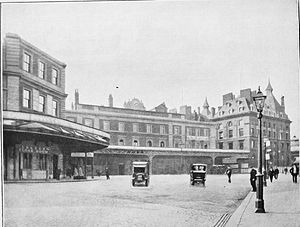
London Bridge Station / Historie / London, Brighton and South Coast Railway-station
Stationen i 1922 kort før Southern Railway-ejerskabet.
London Bridge Station er et stort National Rail- og London Underground-stationskompleks i Southwark-distriktet i det centrale London, der optager et stort område i to niveauer umiddelbart sydøst for London Bridge og 2,6 km øst for Charing Cross. Den er en af verdens ældste jernbanestationer. Set på passagertal er det den fjerdestørste jernbaneterminal i London, men statistikkerne tager ikke højde for det store antal pendlere, der skifter tog på stationen.